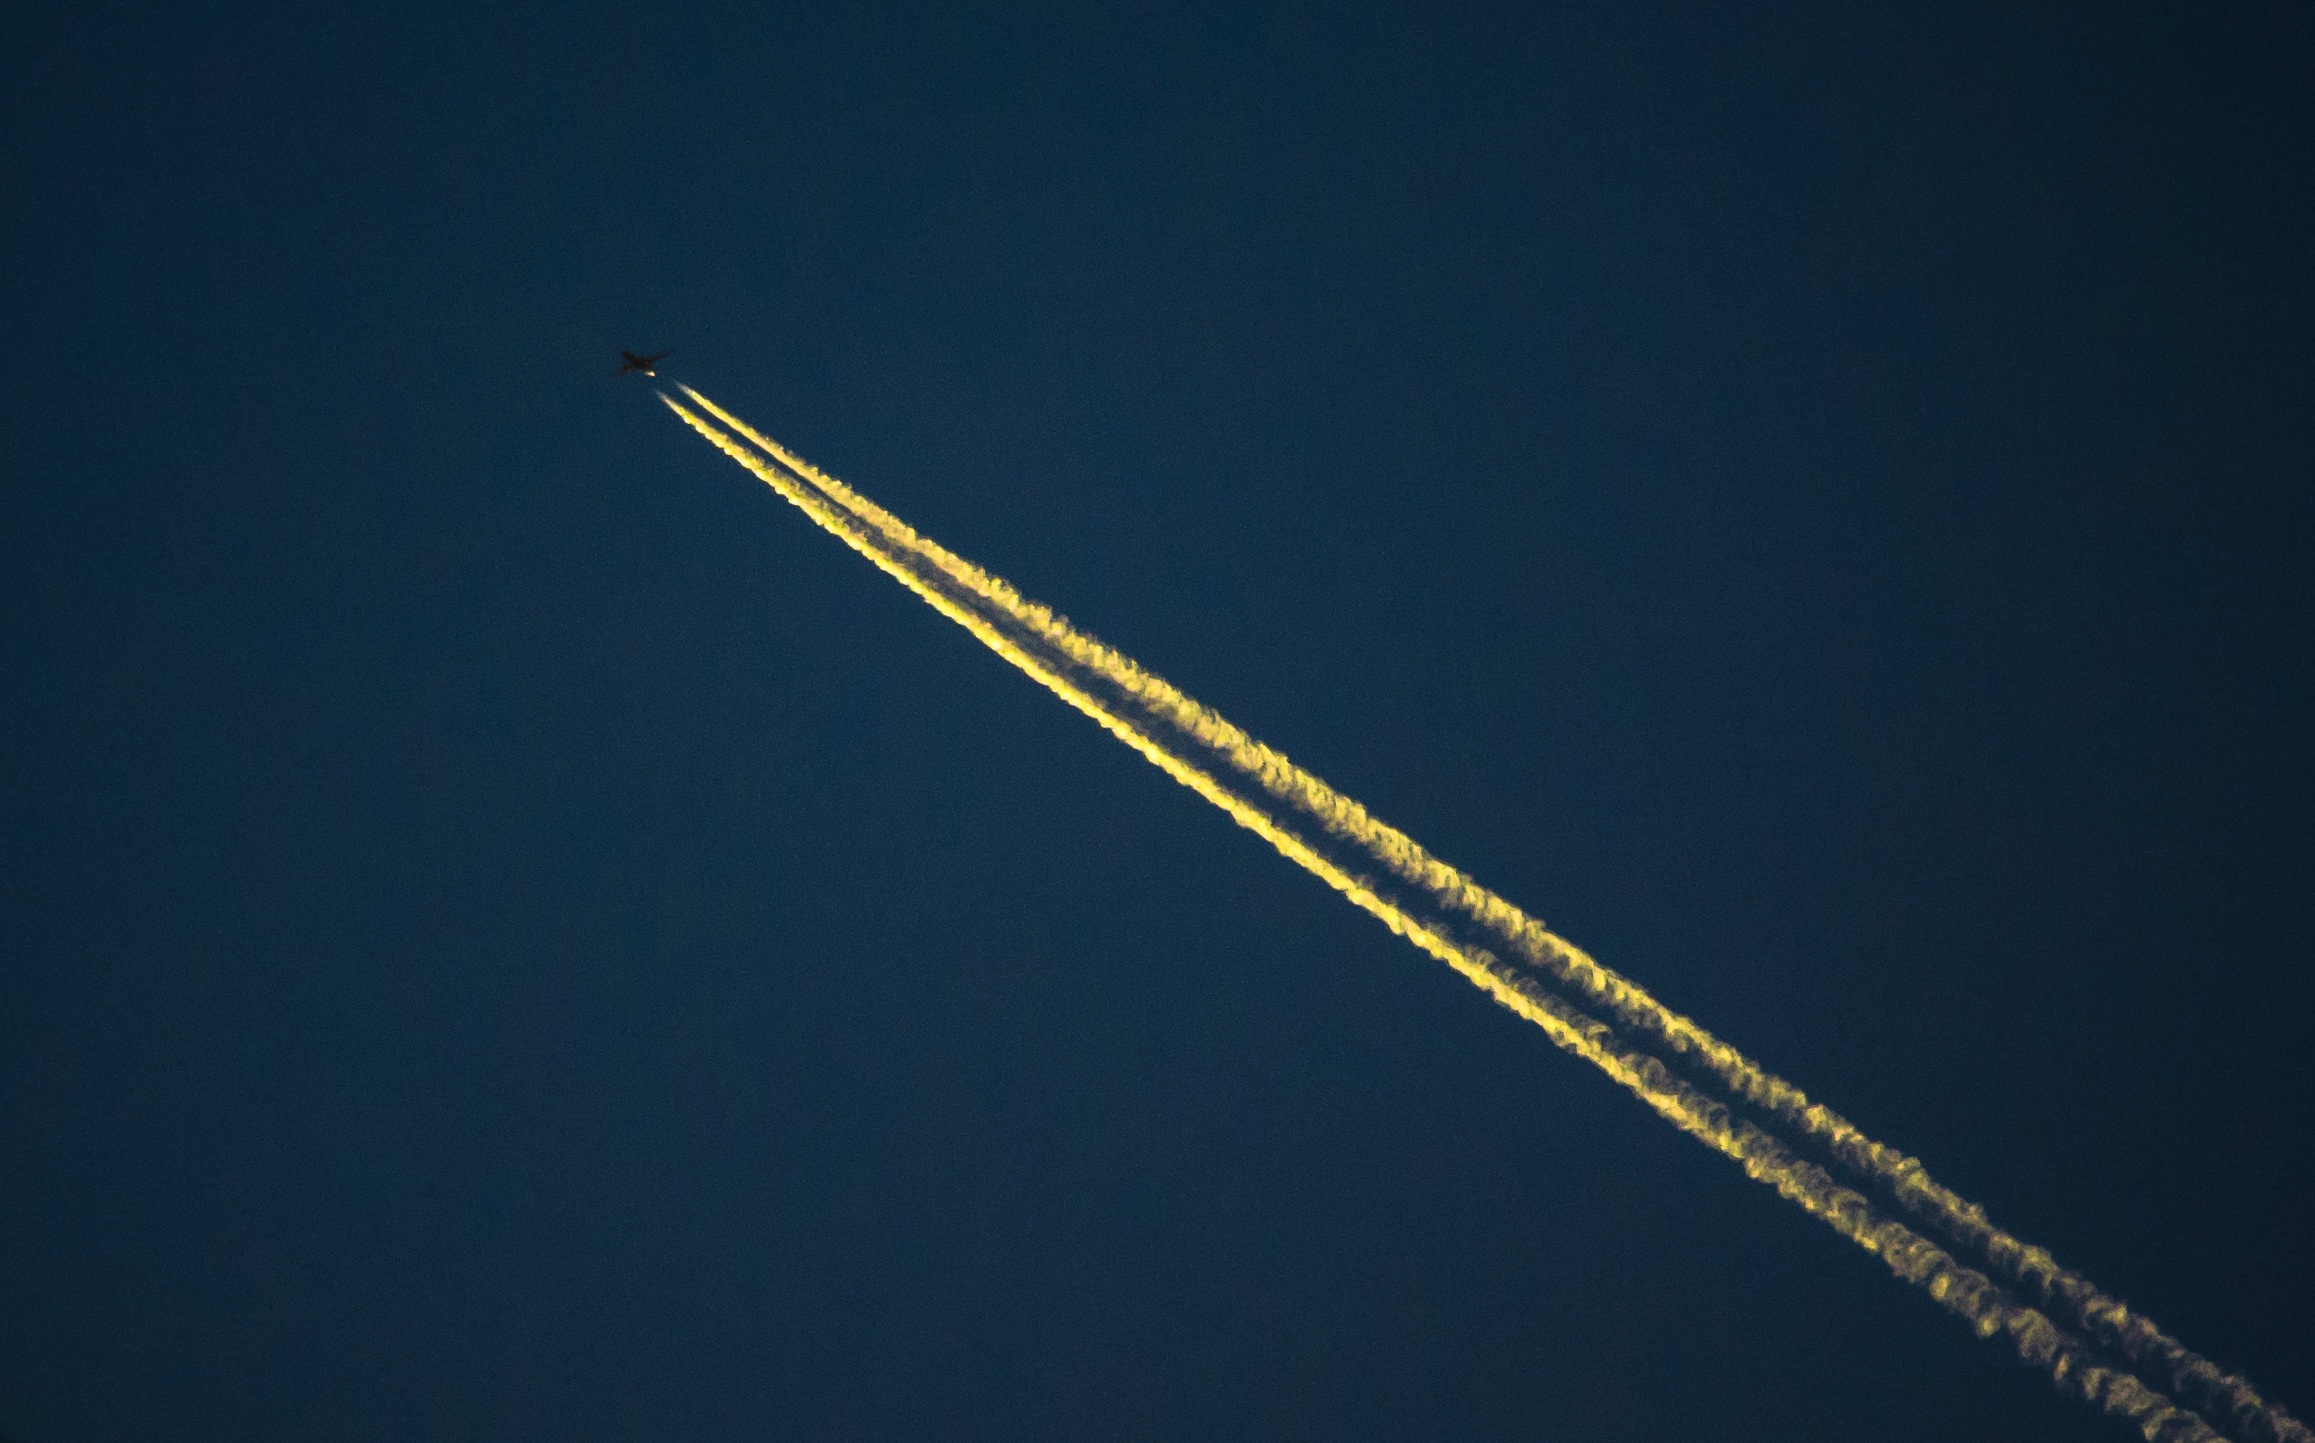
wing, sky, aircraft, line, atmosphere of earth